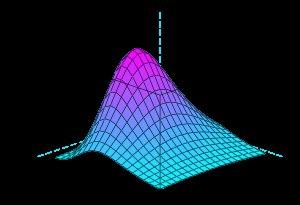
En statistique, l'estimateur du maximum de vraisemblance est un estimateur statistique utilisé pour inférer les paramètres de la loi de probabilité d'un échantillon donné en recherchant les valeurs des paramètres maximisant la fonction de vraisemblance.